BL 60-pounder gun

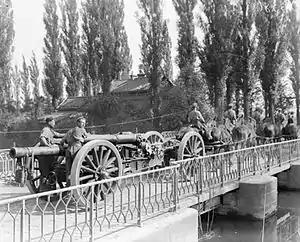
Gun on Mk I carriage being towed in Flanders, August 1918

The original 1904 gun and carriage was designed for the gun barrel and recoil mechanism to be moved rearwards on its carriage (i.e. the breech moved towards the end of the trail) when traveling. This was intended to equalise the weight born by the 2 gun carriage wheels and the 2 wheels of the limber towing the gun, hence minimising the weight born by any single wheel. Its cradle was difficult to make. Mk I carriage had the usual field artillery wooden spoked wheels with iron tyres.